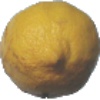
Label: lemon